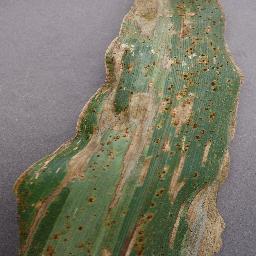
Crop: corn
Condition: (maize)_cercospora_spot_gray_spot